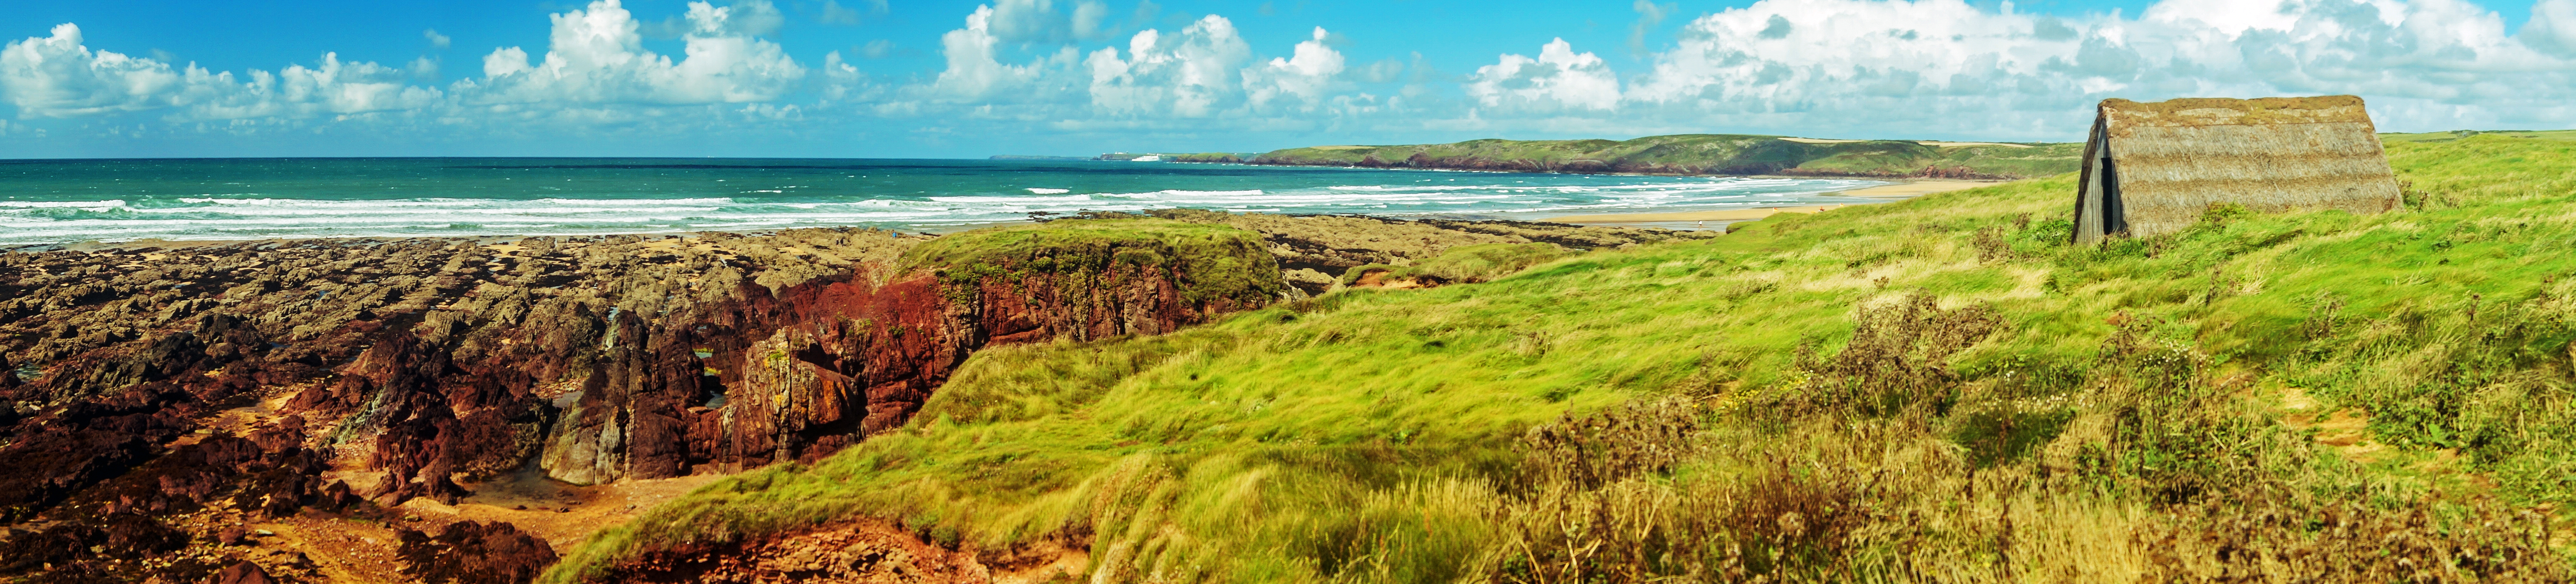
sea, coast, water, grass, sand, rock, horizon, cloud, sky, cloudy, shore, wave, panorama, hut, cliff, green, seaweed, bay, blue, terrain, uk, wales, west, waves, clouds, grassland, cliffs, plateau, habitat, ecosystem, pembrokeshire, freshwater, panopanoramicpanorama, landform, geographical feature